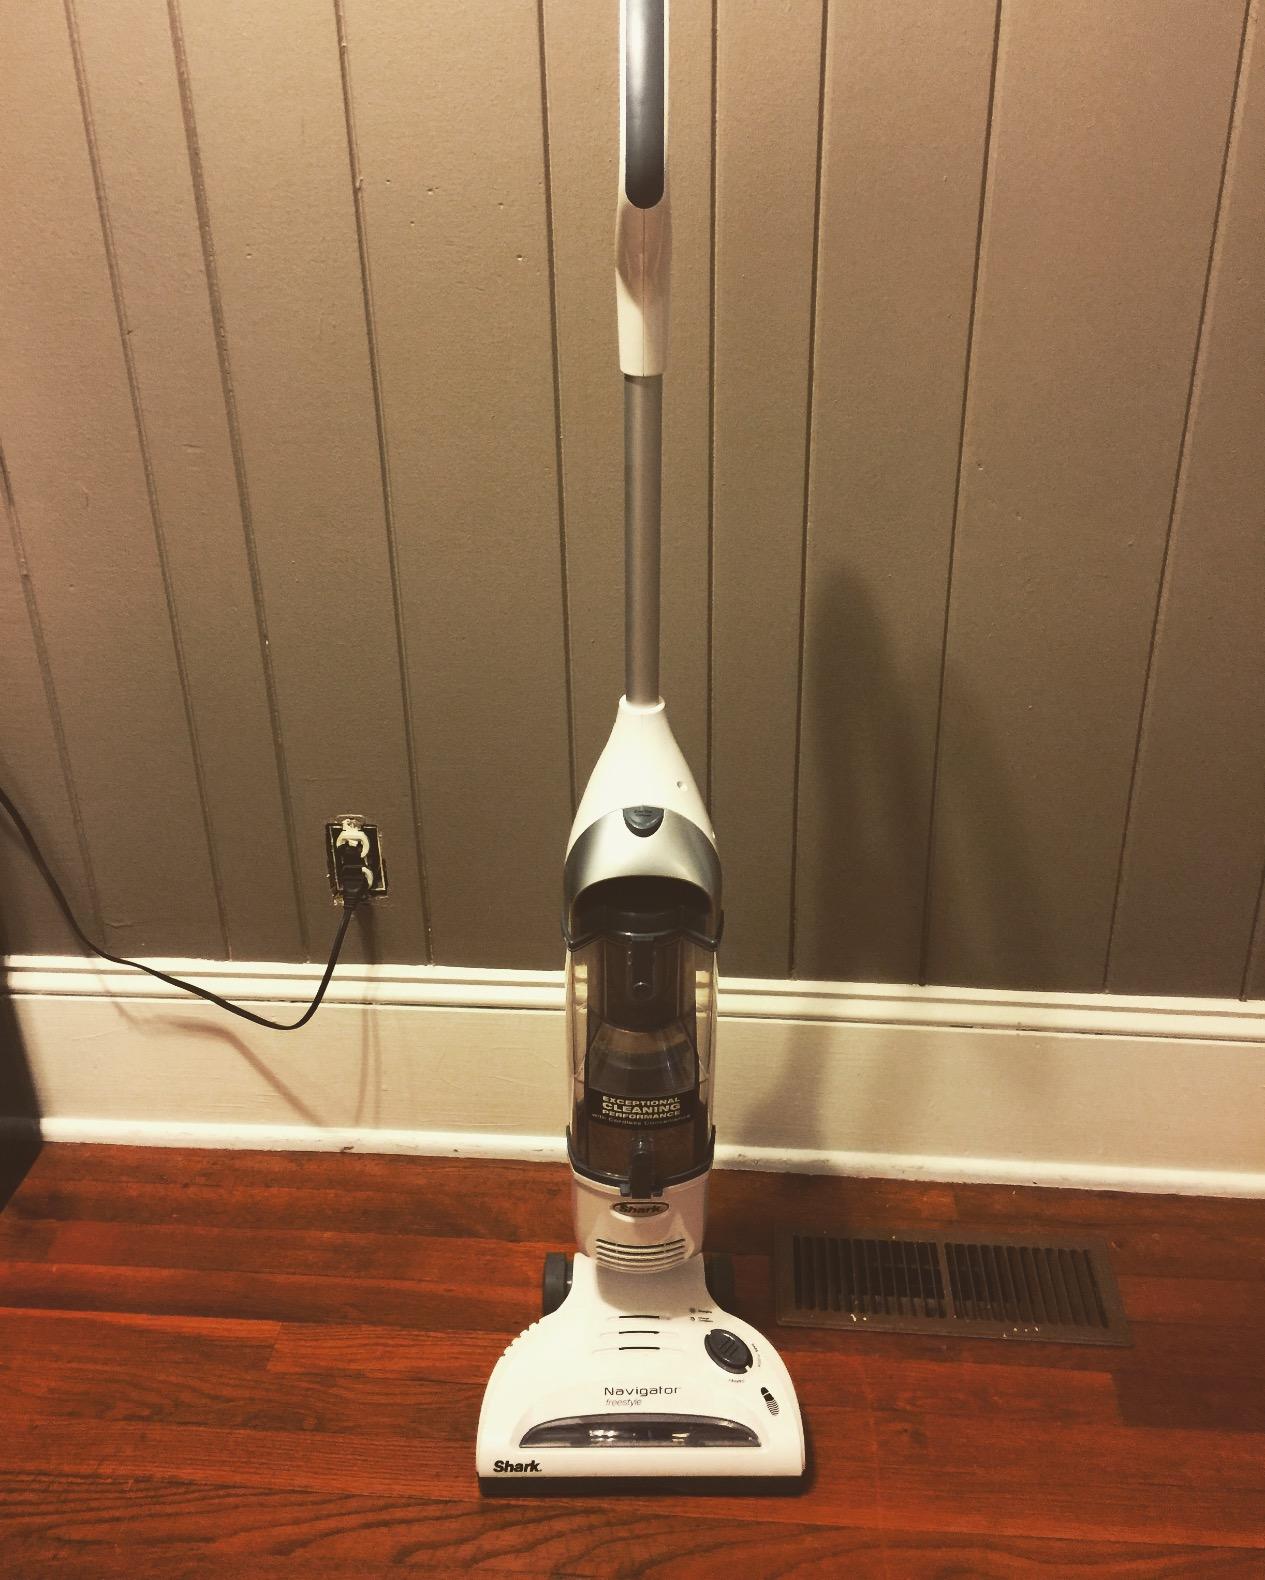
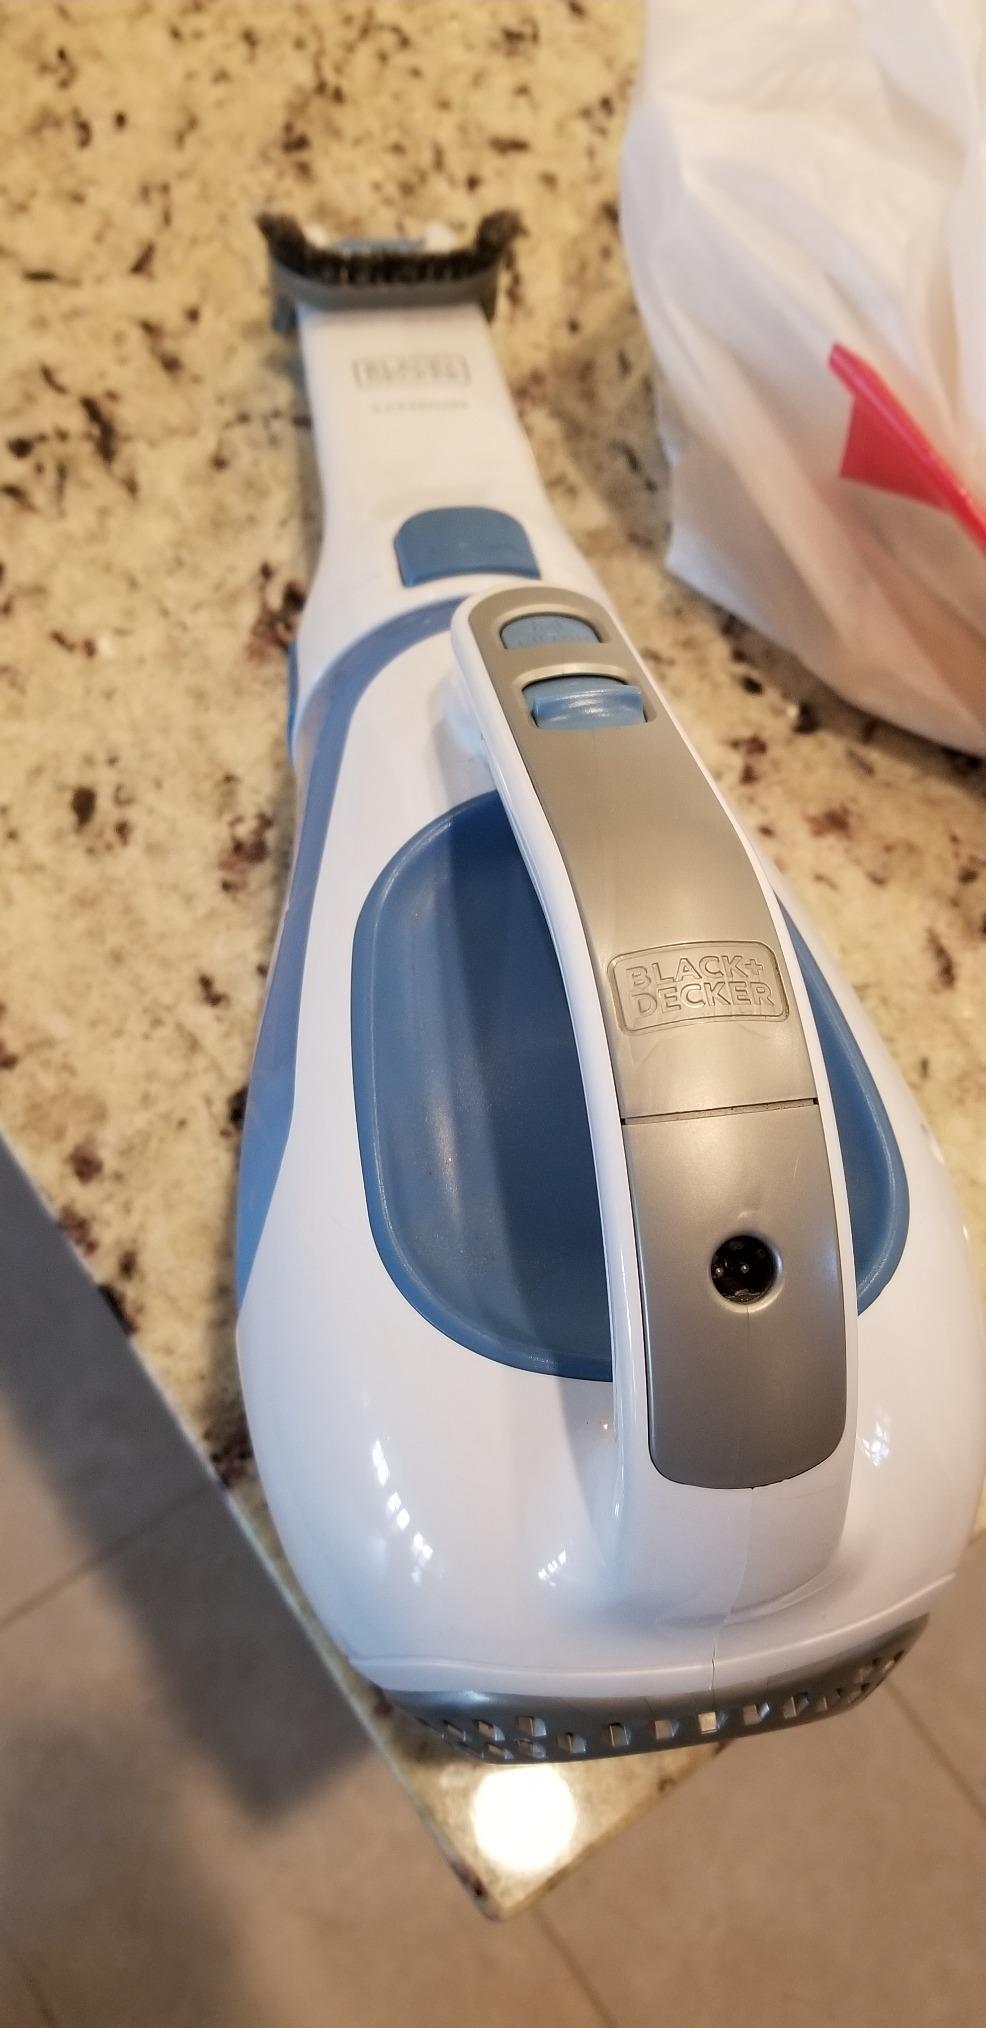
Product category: items_vacuum
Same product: no